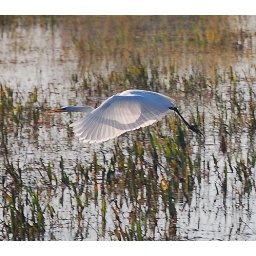
This Egret was flying beside the airboat, and the sun was just perfect to catch the shadow of the bird through its wings.